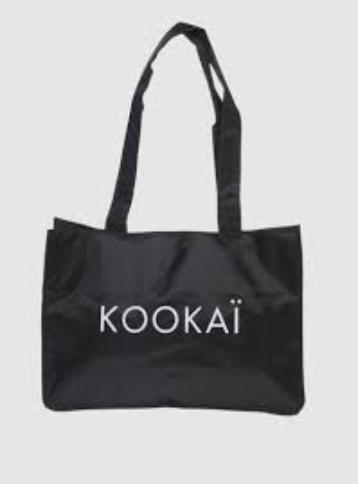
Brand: Kookai
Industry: Clothes